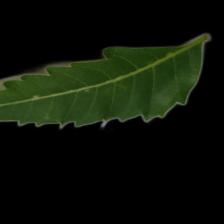
Plant: Neem